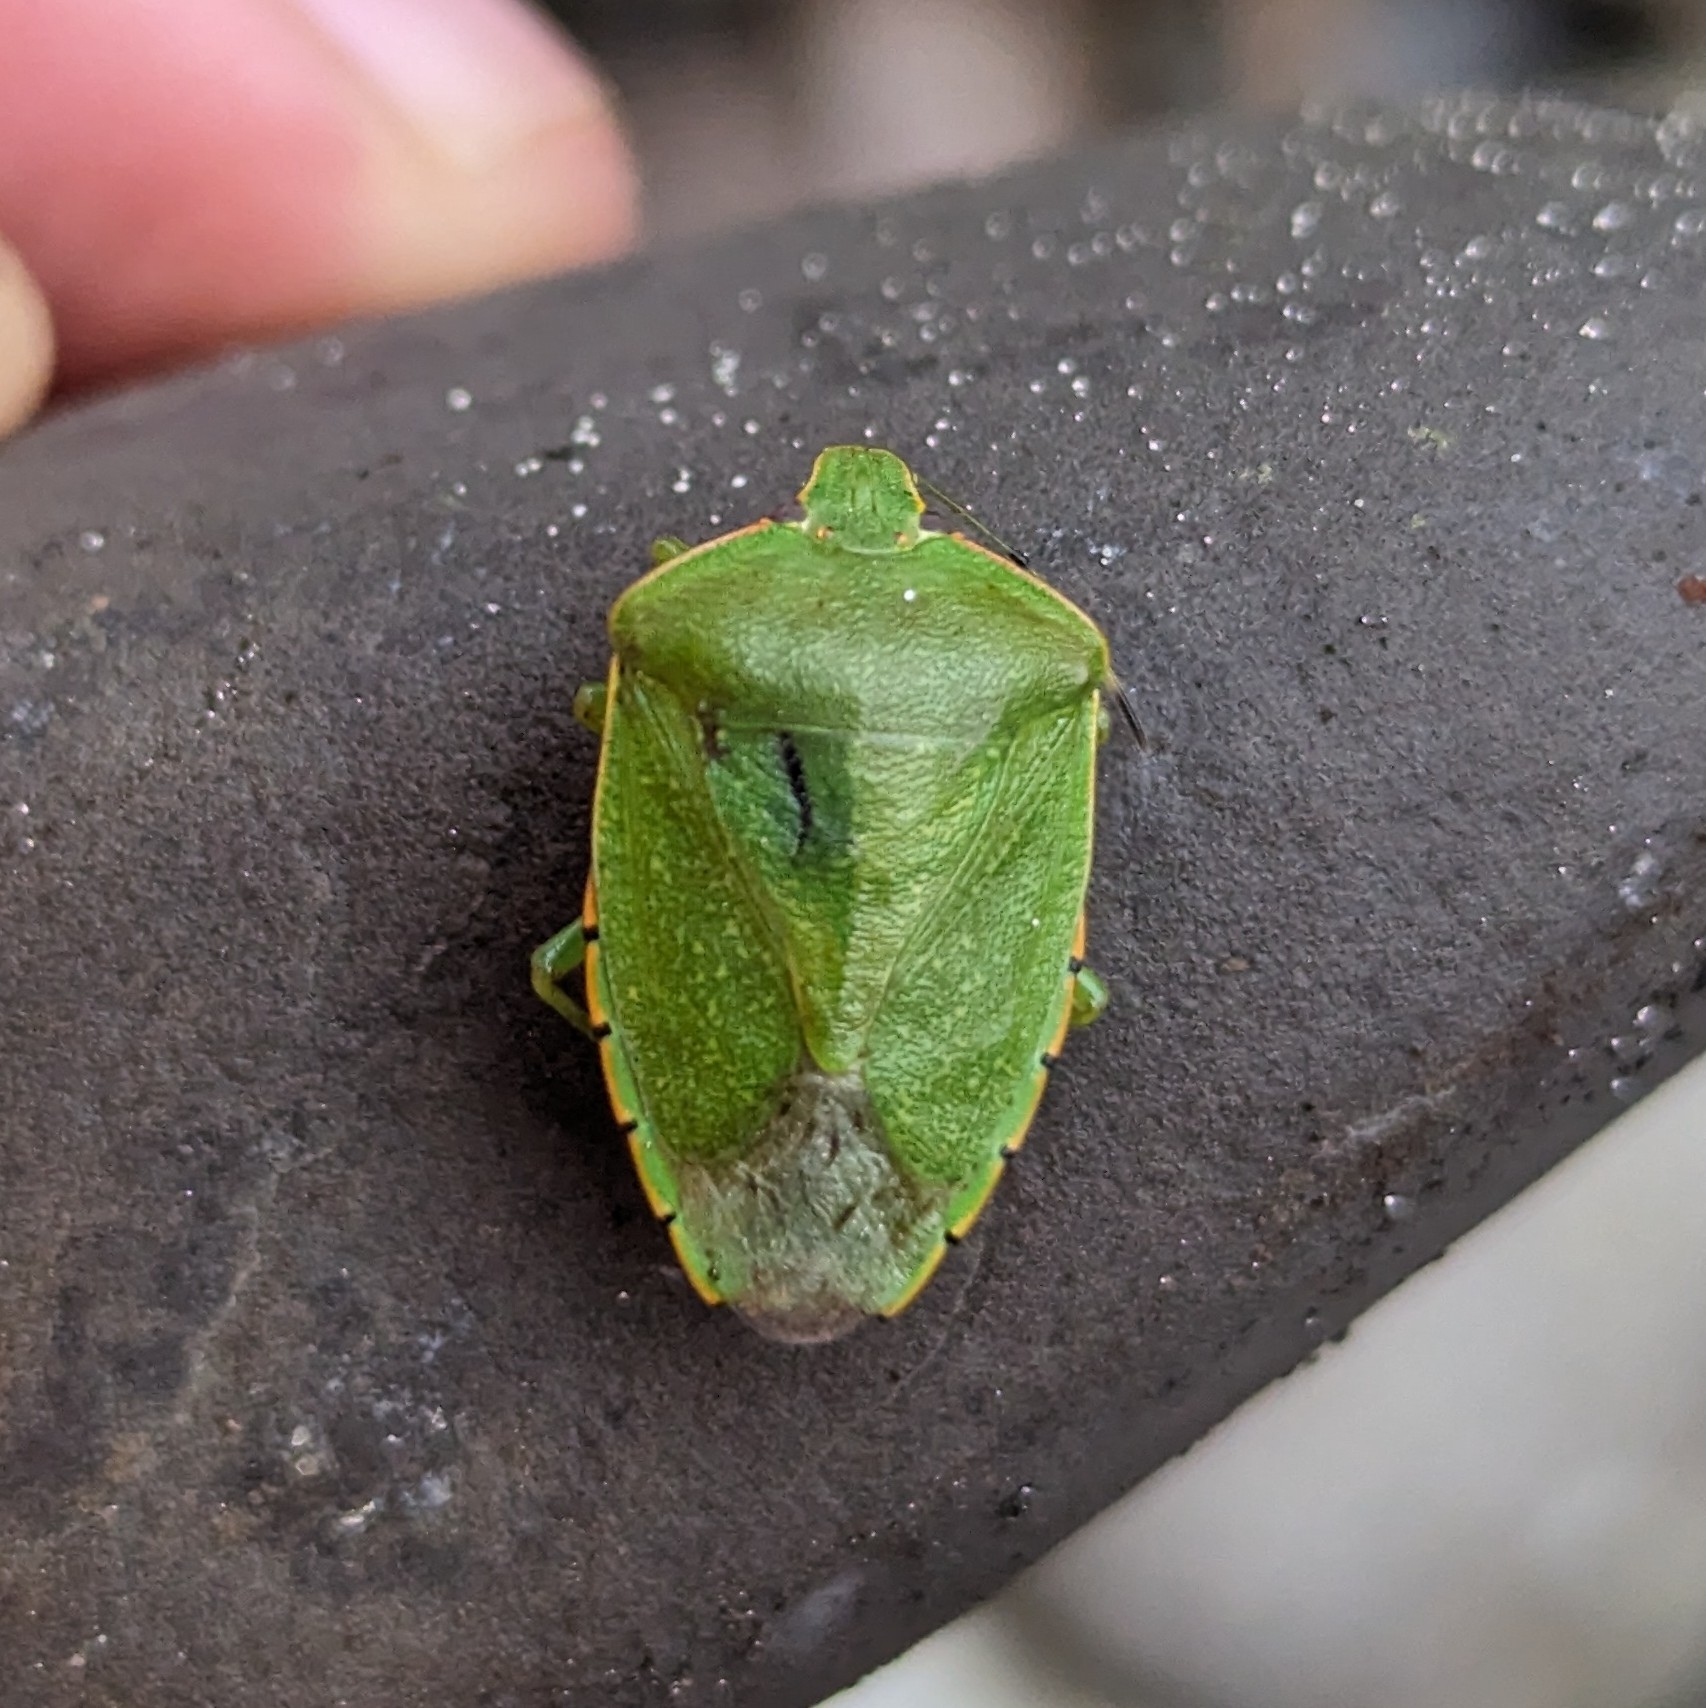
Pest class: stink_bug